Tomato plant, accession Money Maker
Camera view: vertical (180 deg); turntable rotation: 180 degrees
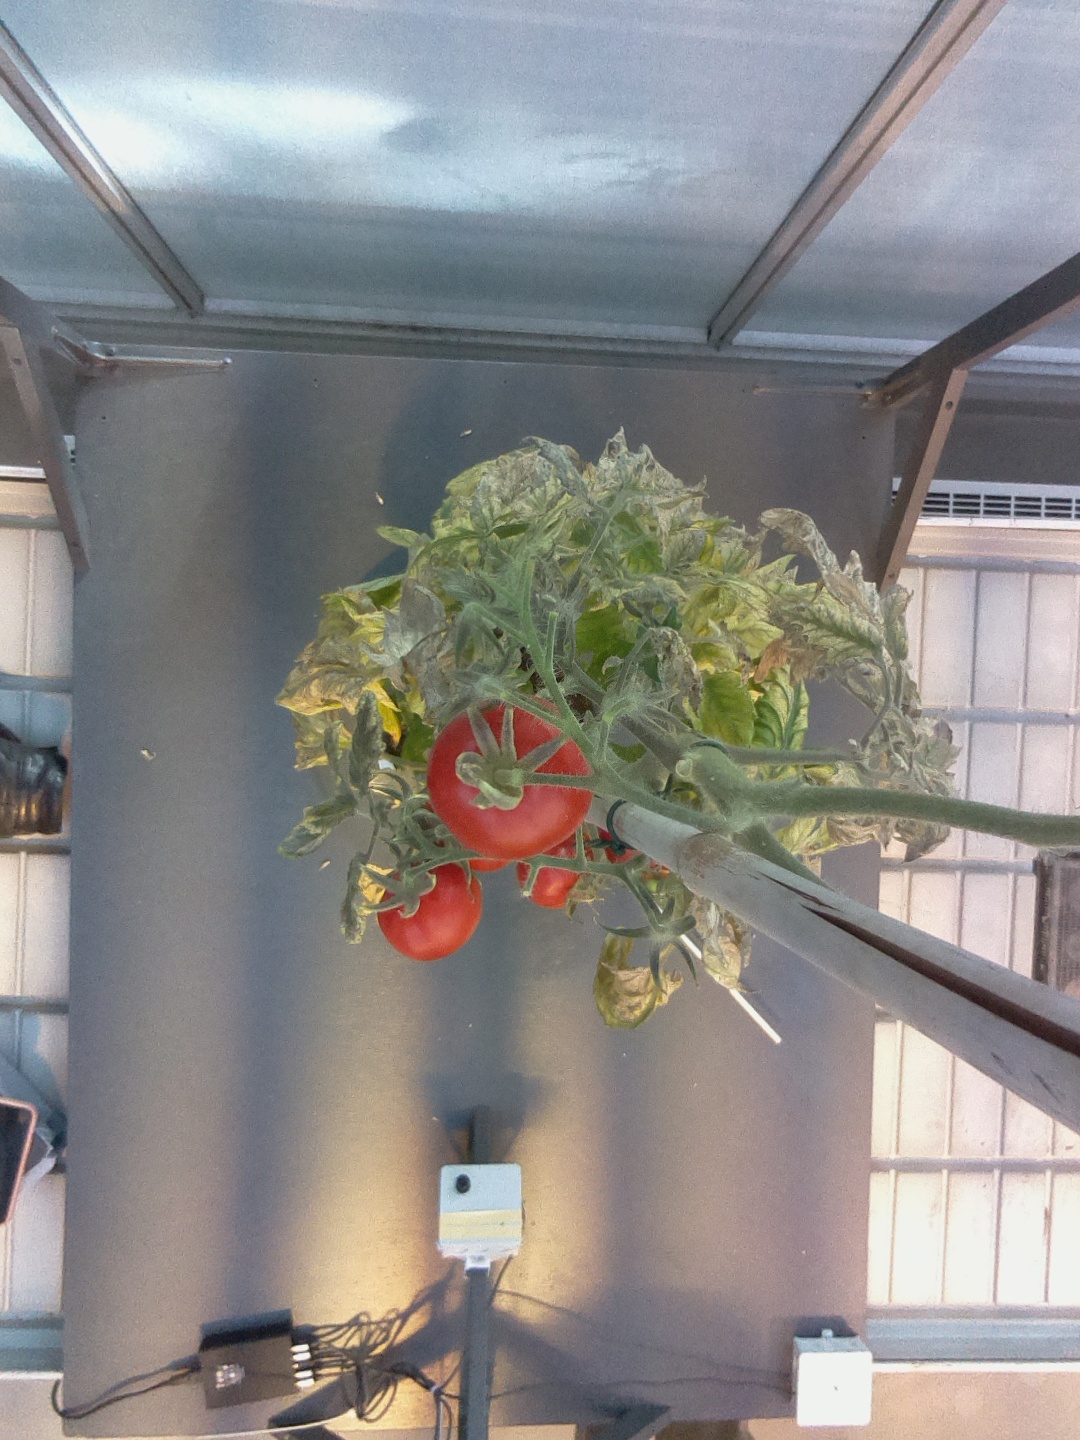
BBCH growth stage 88: 80%-90% of fruits show typical fully ripe color